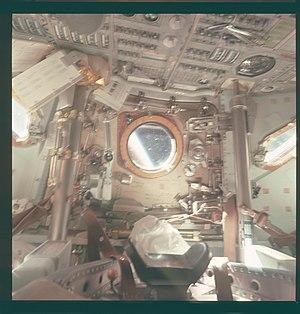
Apollo 9 est un vol spatial habité qui a eu lieu en mars 1969, le troisième avec équipage du programme Apollo de la National Aeronautics and Space Administration. Effectué en orbite terrestre basse, il s'agit de la deuxième mission Apollo avec équipage que les États-Unis lancent avec une fusée Saturn V et le premier vol du vaisseau spatial Apollo complet : le module de commande et de service avec le module lunaire. La mission a pour but de tester le LM pour les opérations en orbite lunaire, en préparation d'un atterrissage en faisant la démonstration de ses systèmes de propulsion, de descente et de montée, en montrant que son équipage peut le piloter de manière indépendante, puis se retrouver et s'amarrer à nouveau au CSM, comme cela serait nécessaire pour le premier atterrissage avec équipage.